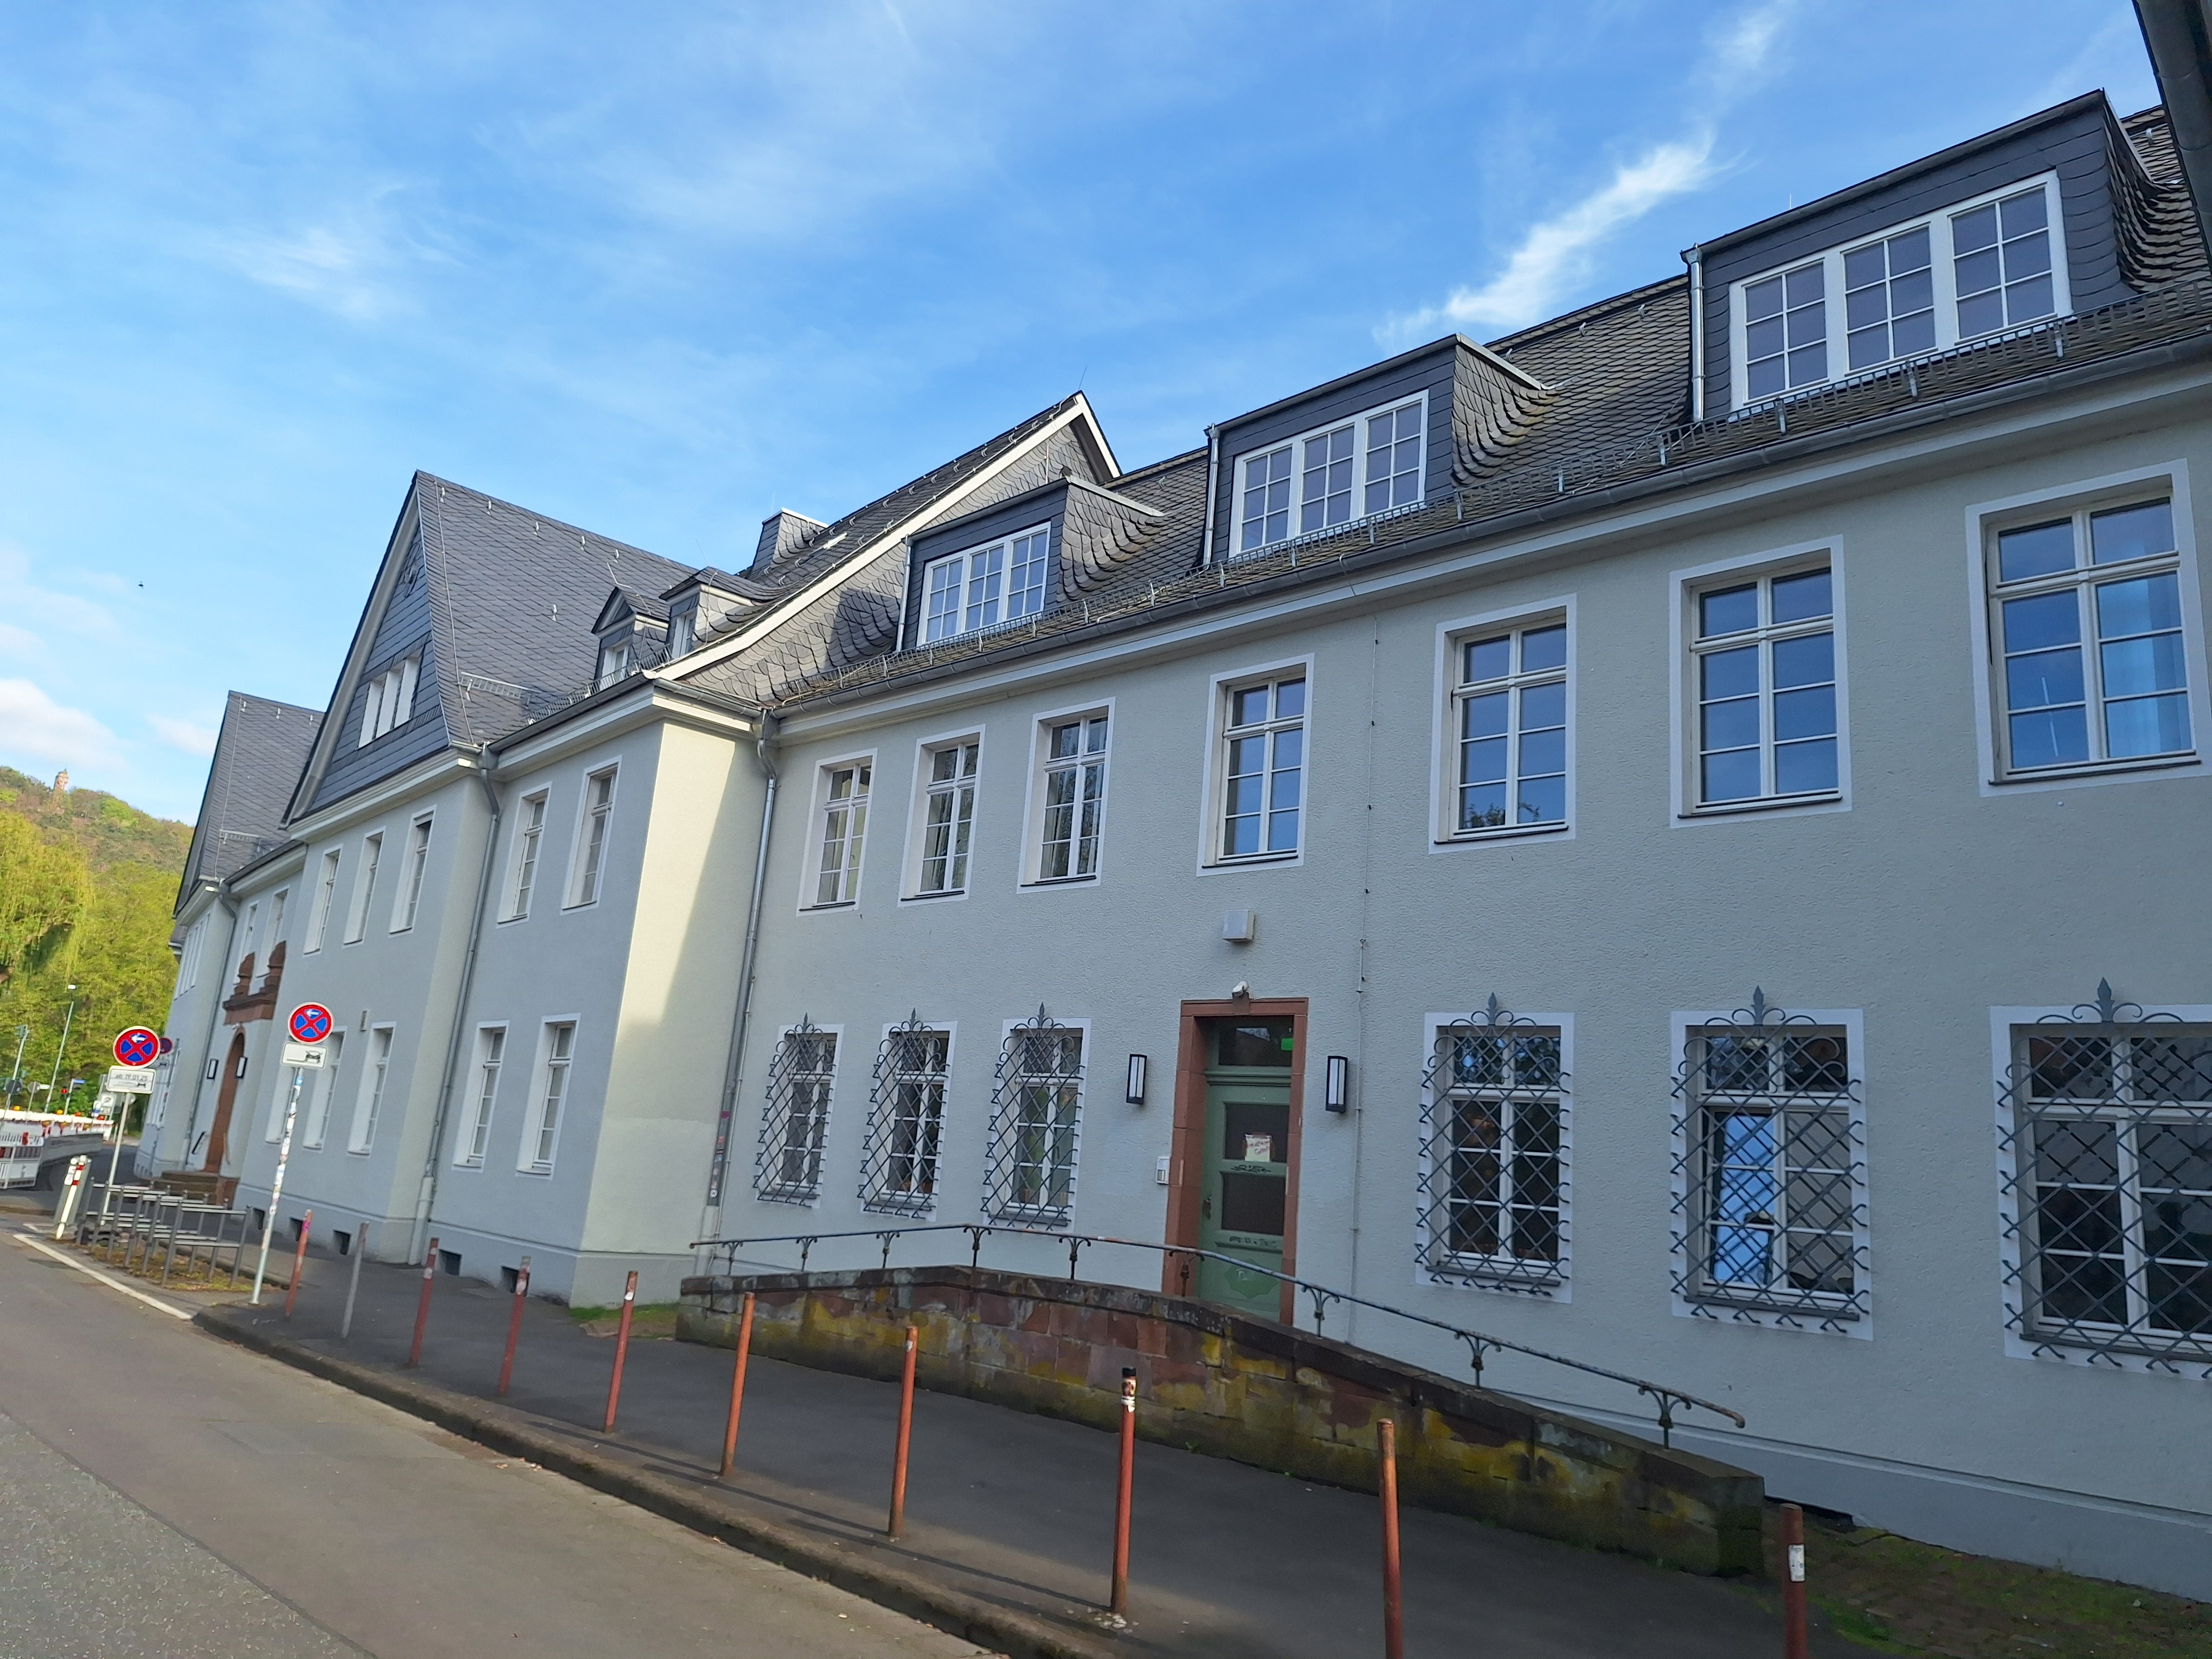
Building: Deutschhausstraße 12